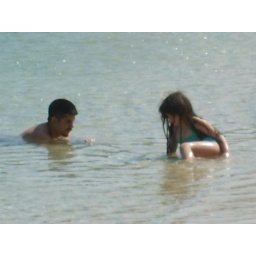
Lillian and Norman in front of his house looking at fish